Radha Kund

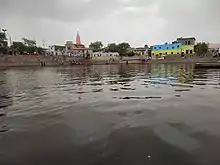
Stepwell of Radha Kund.

Following the "Upadesamrta" ("Nectar of Instruction") by early 16th-century saint Rupa Goswami of Vrindavan, a close associate of Chaitanya Mahaprabhu, many Vaishnavas consider Radha Kund to be the supreme of all holy places.